Gospel Hill

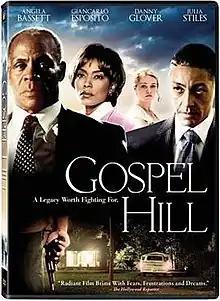
DVD cover

Gospel Hill is a 2008 American independent drama film directed and produced by Giancarlo Esposito (in his directorial debut) and written by Jeff Stacy, Jeffrey Pratt Gordon, and Terrell Tannen. Esposito also stars alongside Adam Baldwin, Angela Bassett, Tom Bower, Danny Glover, Taylor Kitsch, Nia Long, RZA, and Julia Stiles. The film premiered at the Woodstock Film Festival on October 3, 2008, was released on DVD in the United States on February 10, 2009.